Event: Nepal Earthquake
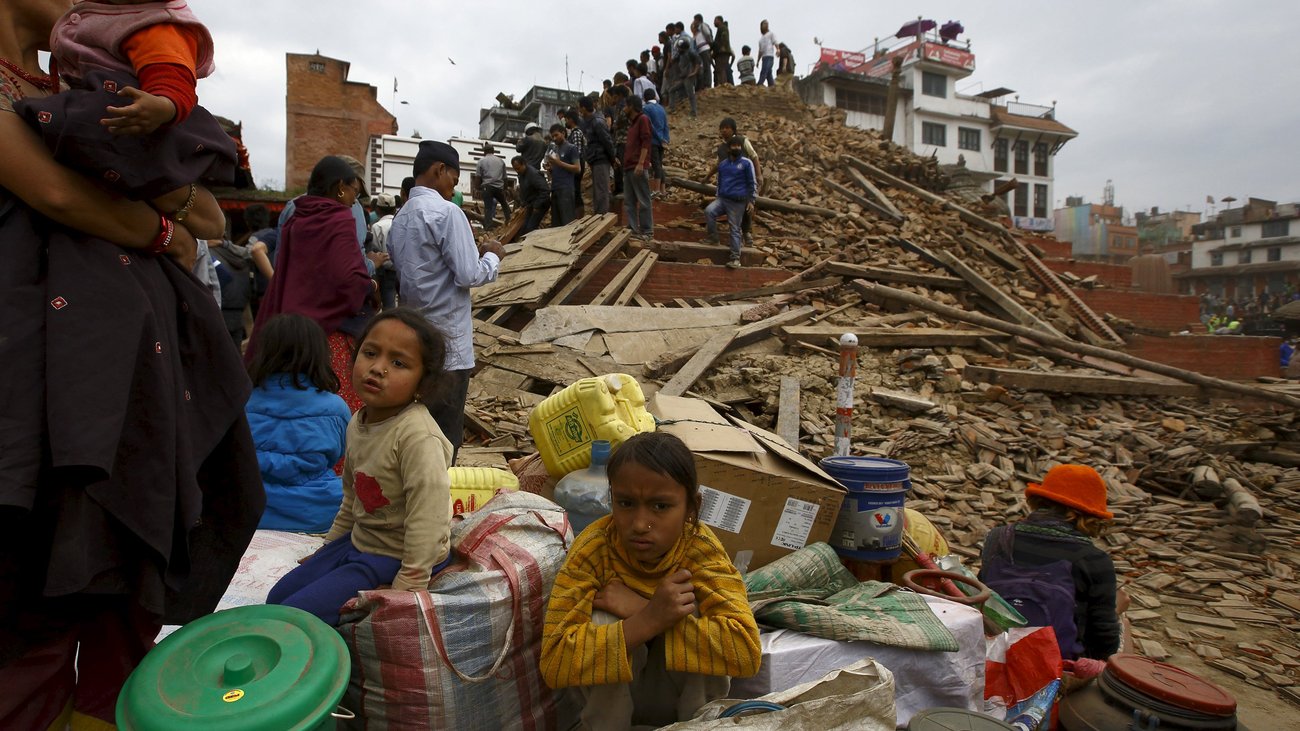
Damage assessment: damage